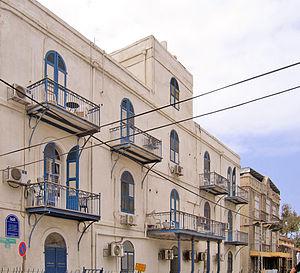
Jaffa est la partie sud, ancienne, de la ville de Tel Aviv-Jaffa en Israël. C'est l'un des ports les plus anciens de la côte orientale de la mer Méditerranée.
L'église de l'Emmanuel est une église protestante de Jaffa, ville aujourd'hui absorbée par la municipalité de Tel Aviv. Elle est située dans l'ancien quartier allemand de Jaffa. L'église, construite en 1904 pour la communauté luthérienne allemande, sert aujourd'hui à la communauté luthérienne norvégienne et à la Norske Israelsmisjon.